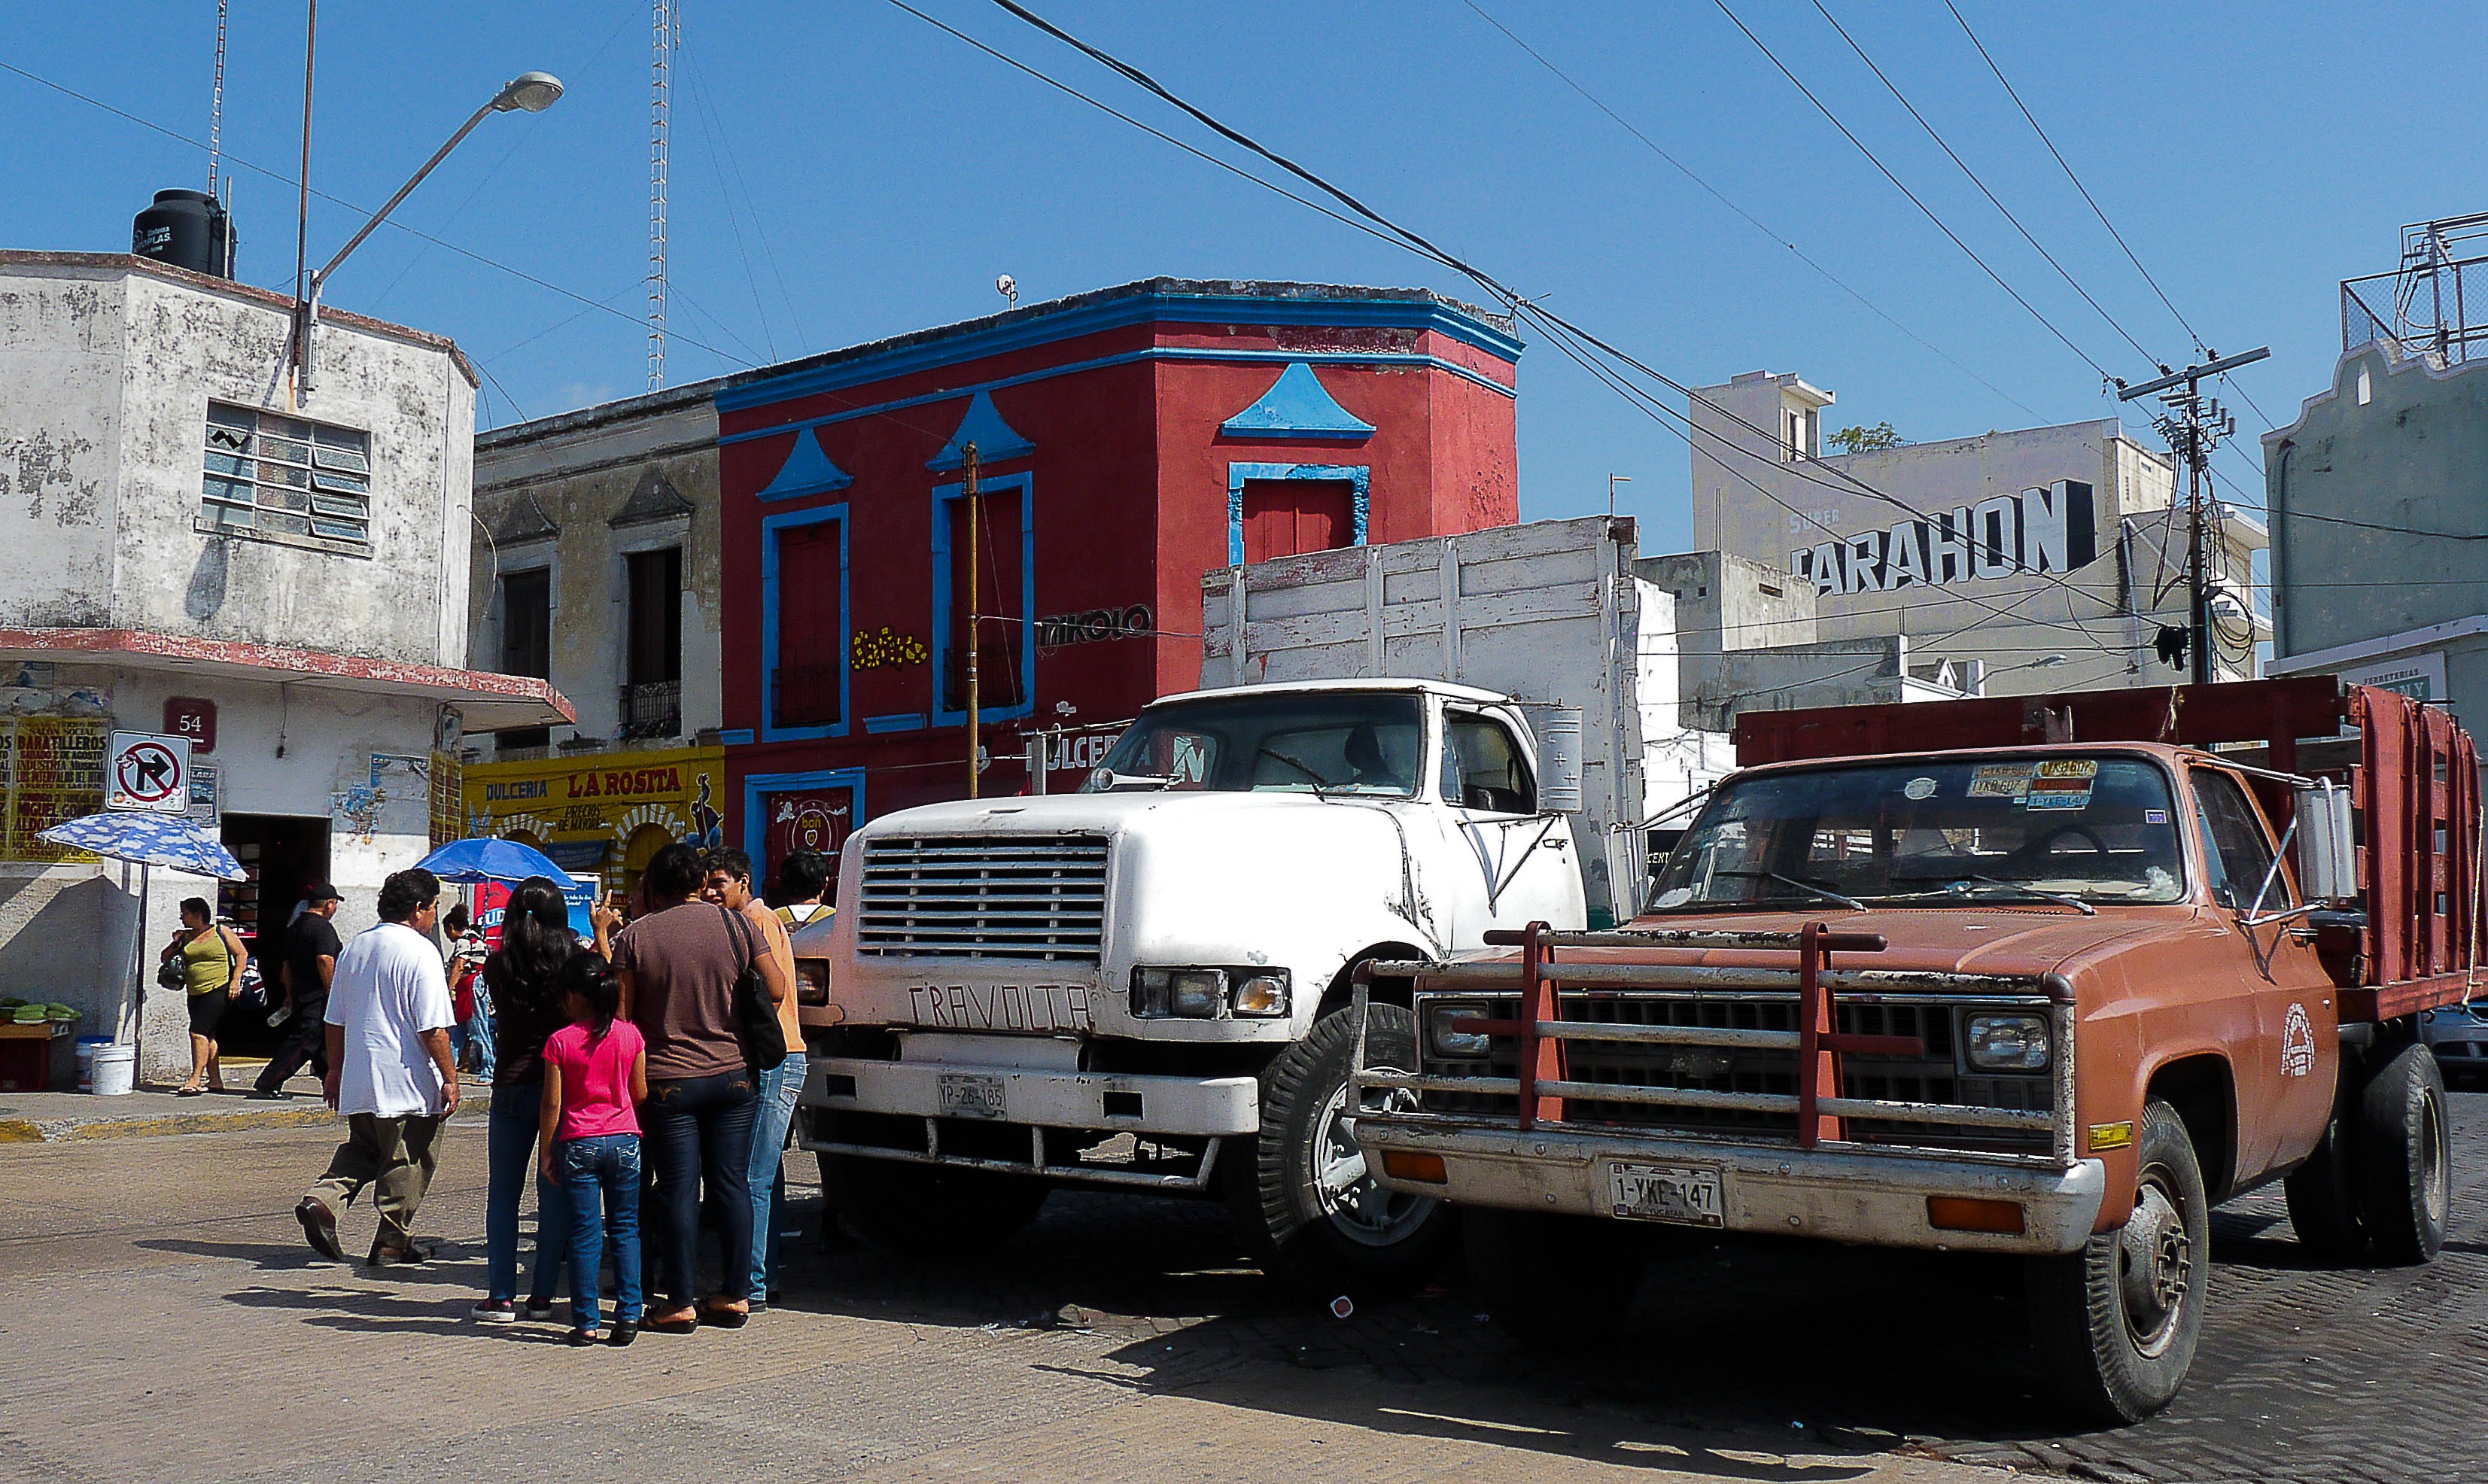
road, street, downtown, transport, vehicle, mexico, chevrolet, urban area, old trucks